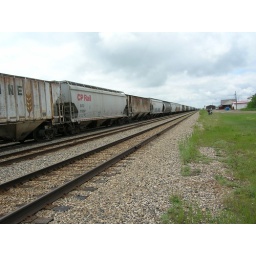
A train running alongside the yellowhead highway crossing the prairie in Canada.